James McCleary (politician)

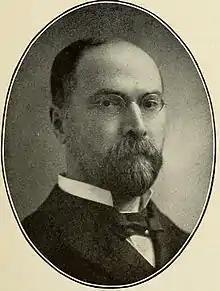
James Thompson McCleary

James Thompson McCleary (February 5, 1853 – December 17, 1924) was a United States representative from Minnesota. Born in Ingersoll, Ontario, Canada, he was educated at Ingersoll High School and McGill University (Montreal). He engaged as superintendent of the Pierce County, Wisconsin schools until 1881 when he resigned and moved to Minnesota and became State Institute conductor of Minnesota and professor in the normal school in Mankato, Minnesota. He was president of the Minnesota Educational Association in 1891.